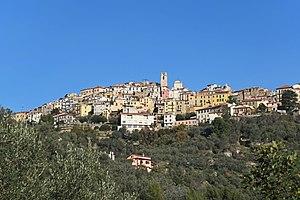
Le village de Perinaldo en automne.
Perinaldo est une commune italienne de moins de 1 000 habitants située dans la province d'Imperia, dans la région Ligurie, dans le nord-ouest de l'Italie.